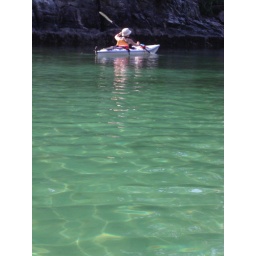
Krista paddling in the green water